Palazzo Contarini Pisani

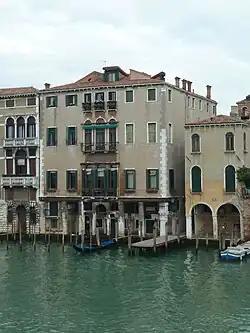
Palazzo Contarini Pisani

Palazzo Contarini Pisani is a palace in Venice, located in the Cannaregio district, overlooking the left side of the Grand Canal, between Palazzo Boldù and Casa Levi Morenos, in front of Ca' Corner della Regina.